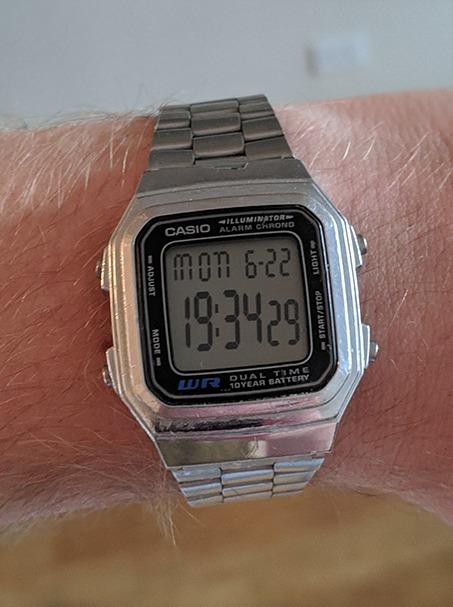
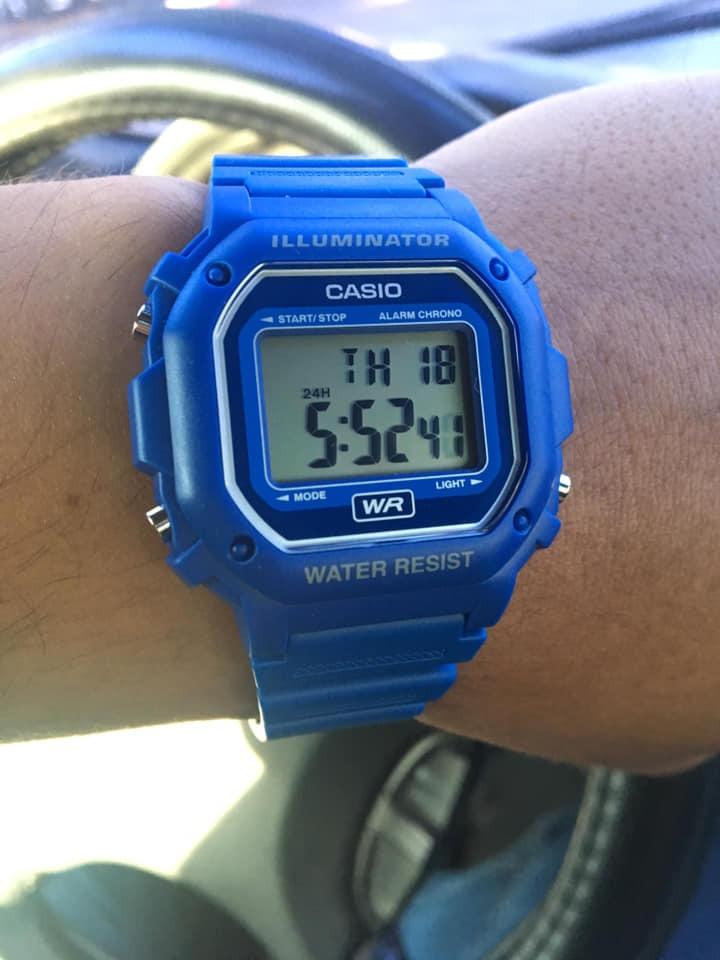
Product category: accessories_watch
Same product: no